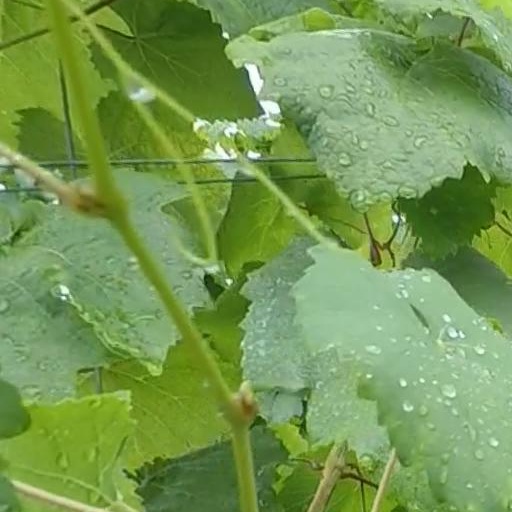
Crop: grape